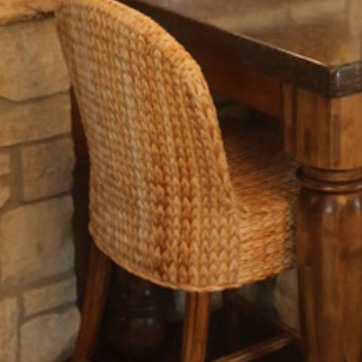
Material: other